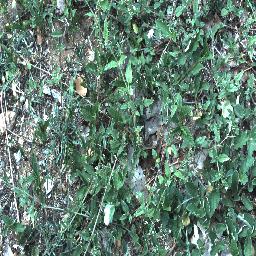
Label: negative